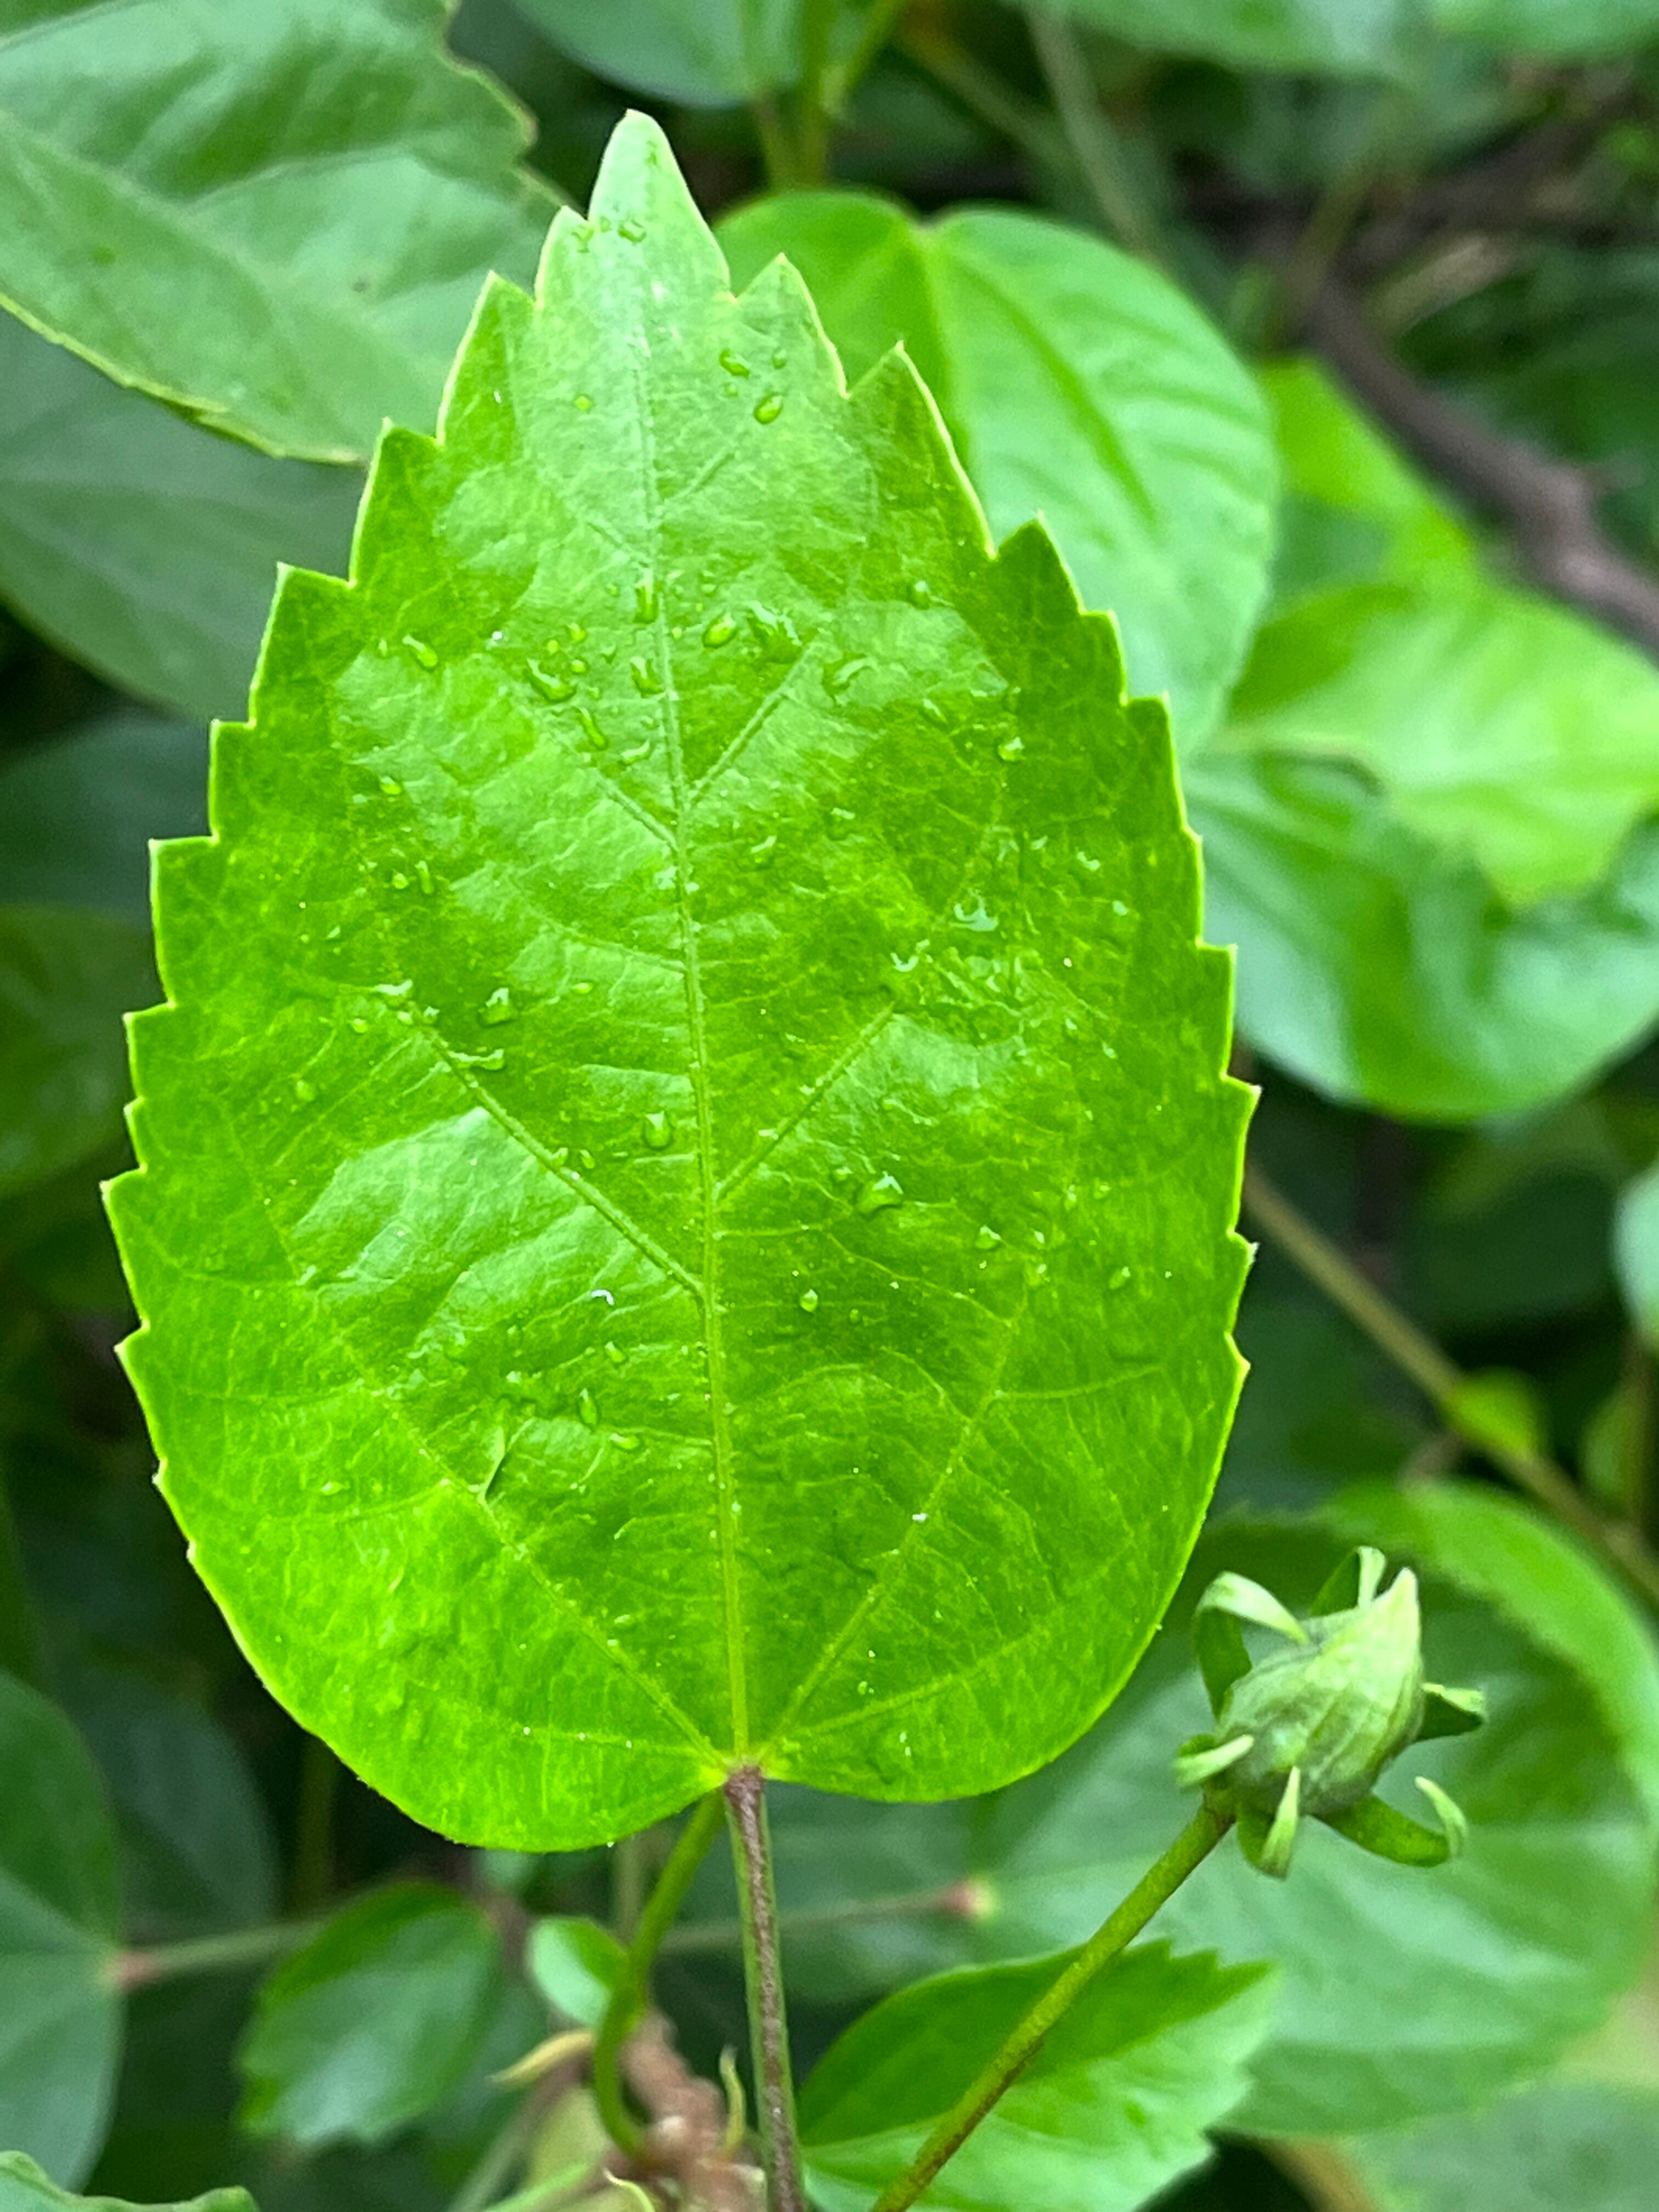
Plant species: hibiscus-rosa-sinensis